The Granville Hotel, Ramsgate

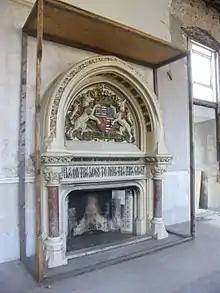
Edward Pugin's fireplace inside Granville House. Supported on red marble columns with the mantel carved in Caen stone, it bears the Granville coat of arms and the motto "pile on the logs to make the fire great". Circa 1869.

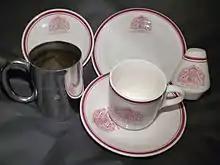
Granville Hotel cup & saucer, pepper shaker, plate and nickel-plated tankard

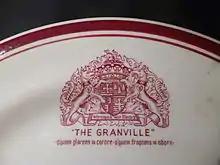
Granville Hotel crest of arms

The Granville was a spa hotel with Victorian Turkish baths amongst over 25 different kinds of bath. Opened on 24 December 1870, the baths, the "everflowing sea-water plunge", and hydropathic establishment were the main features of the hotel throughout its life. The baths were demolished in 1980.